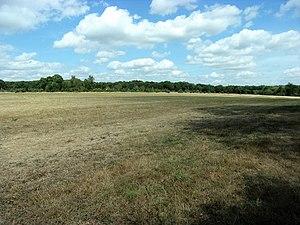
Ancien vignoble du château
Le château de Candé est un édifice de style Louis XII, situé sur la commune de Monts, dans le département français d'Indre-et-Loire en région Centre-Val de Loire, à 10 km au sud-sud-ouest de Tours sur les bords de l'Indre, au cœur d'un domaine de 260 hectares.